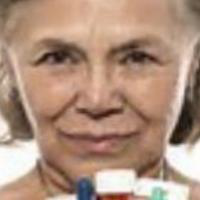
Age group: age 56-65